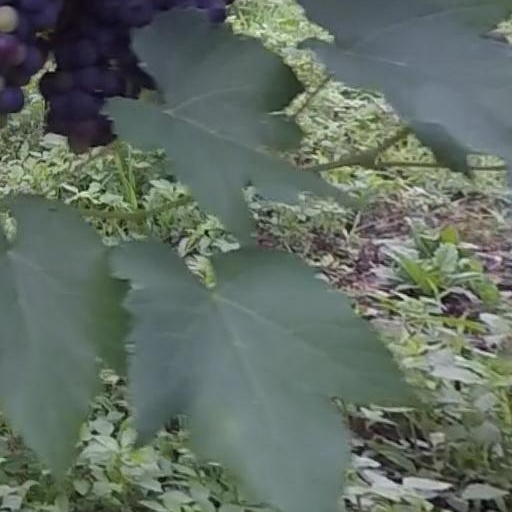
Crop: grape